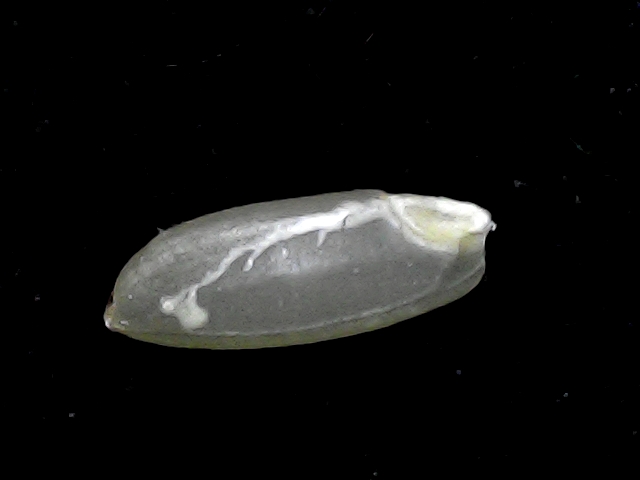
Rice variety: BD39